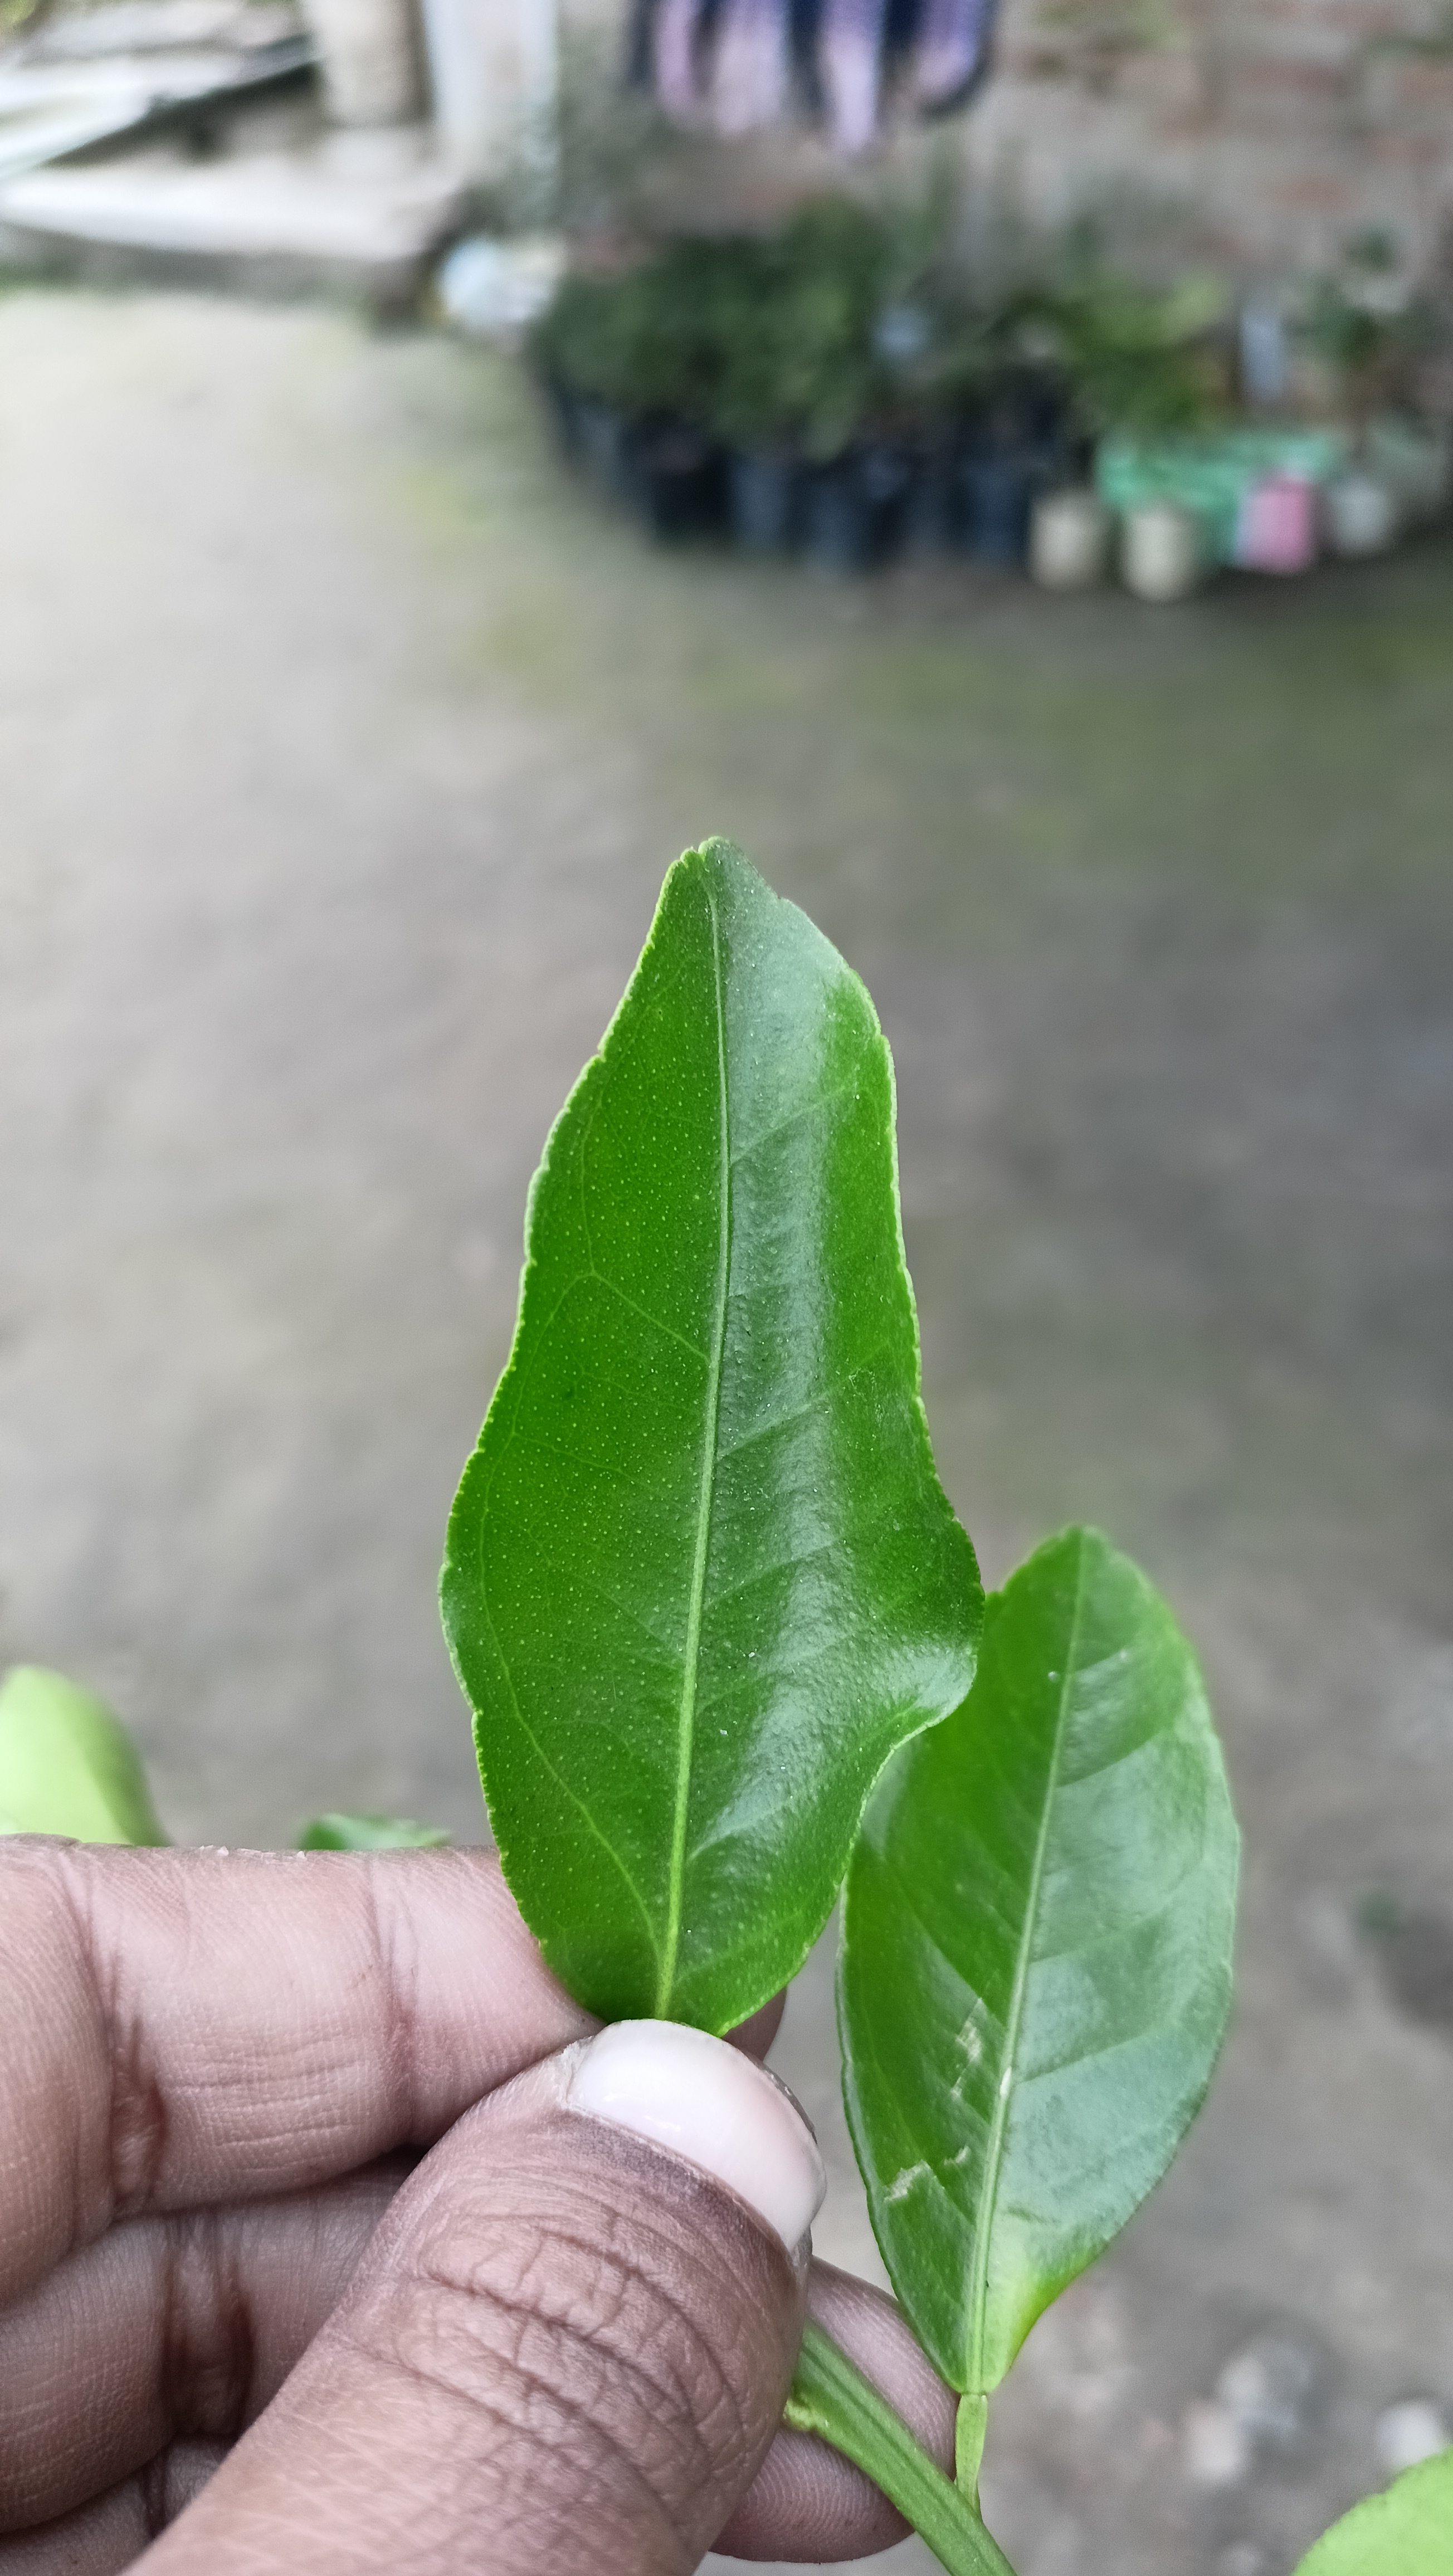
Mandarin leaf variety: Darjeling